Carl Greenberg

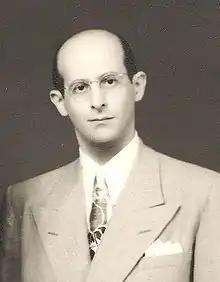
Carl Greenberg, c. 1950

Carl Greenberg (August 19, 1908 – November 4, 1984) was an American newspaper reporter who began as a police reporter; most of his career he was a reporter covering California and U.S. national politics. He worked for the "Los Angeles Examiner" until it closed in 1962; later he worked for the "Los Angeles Times" and became its political editor.